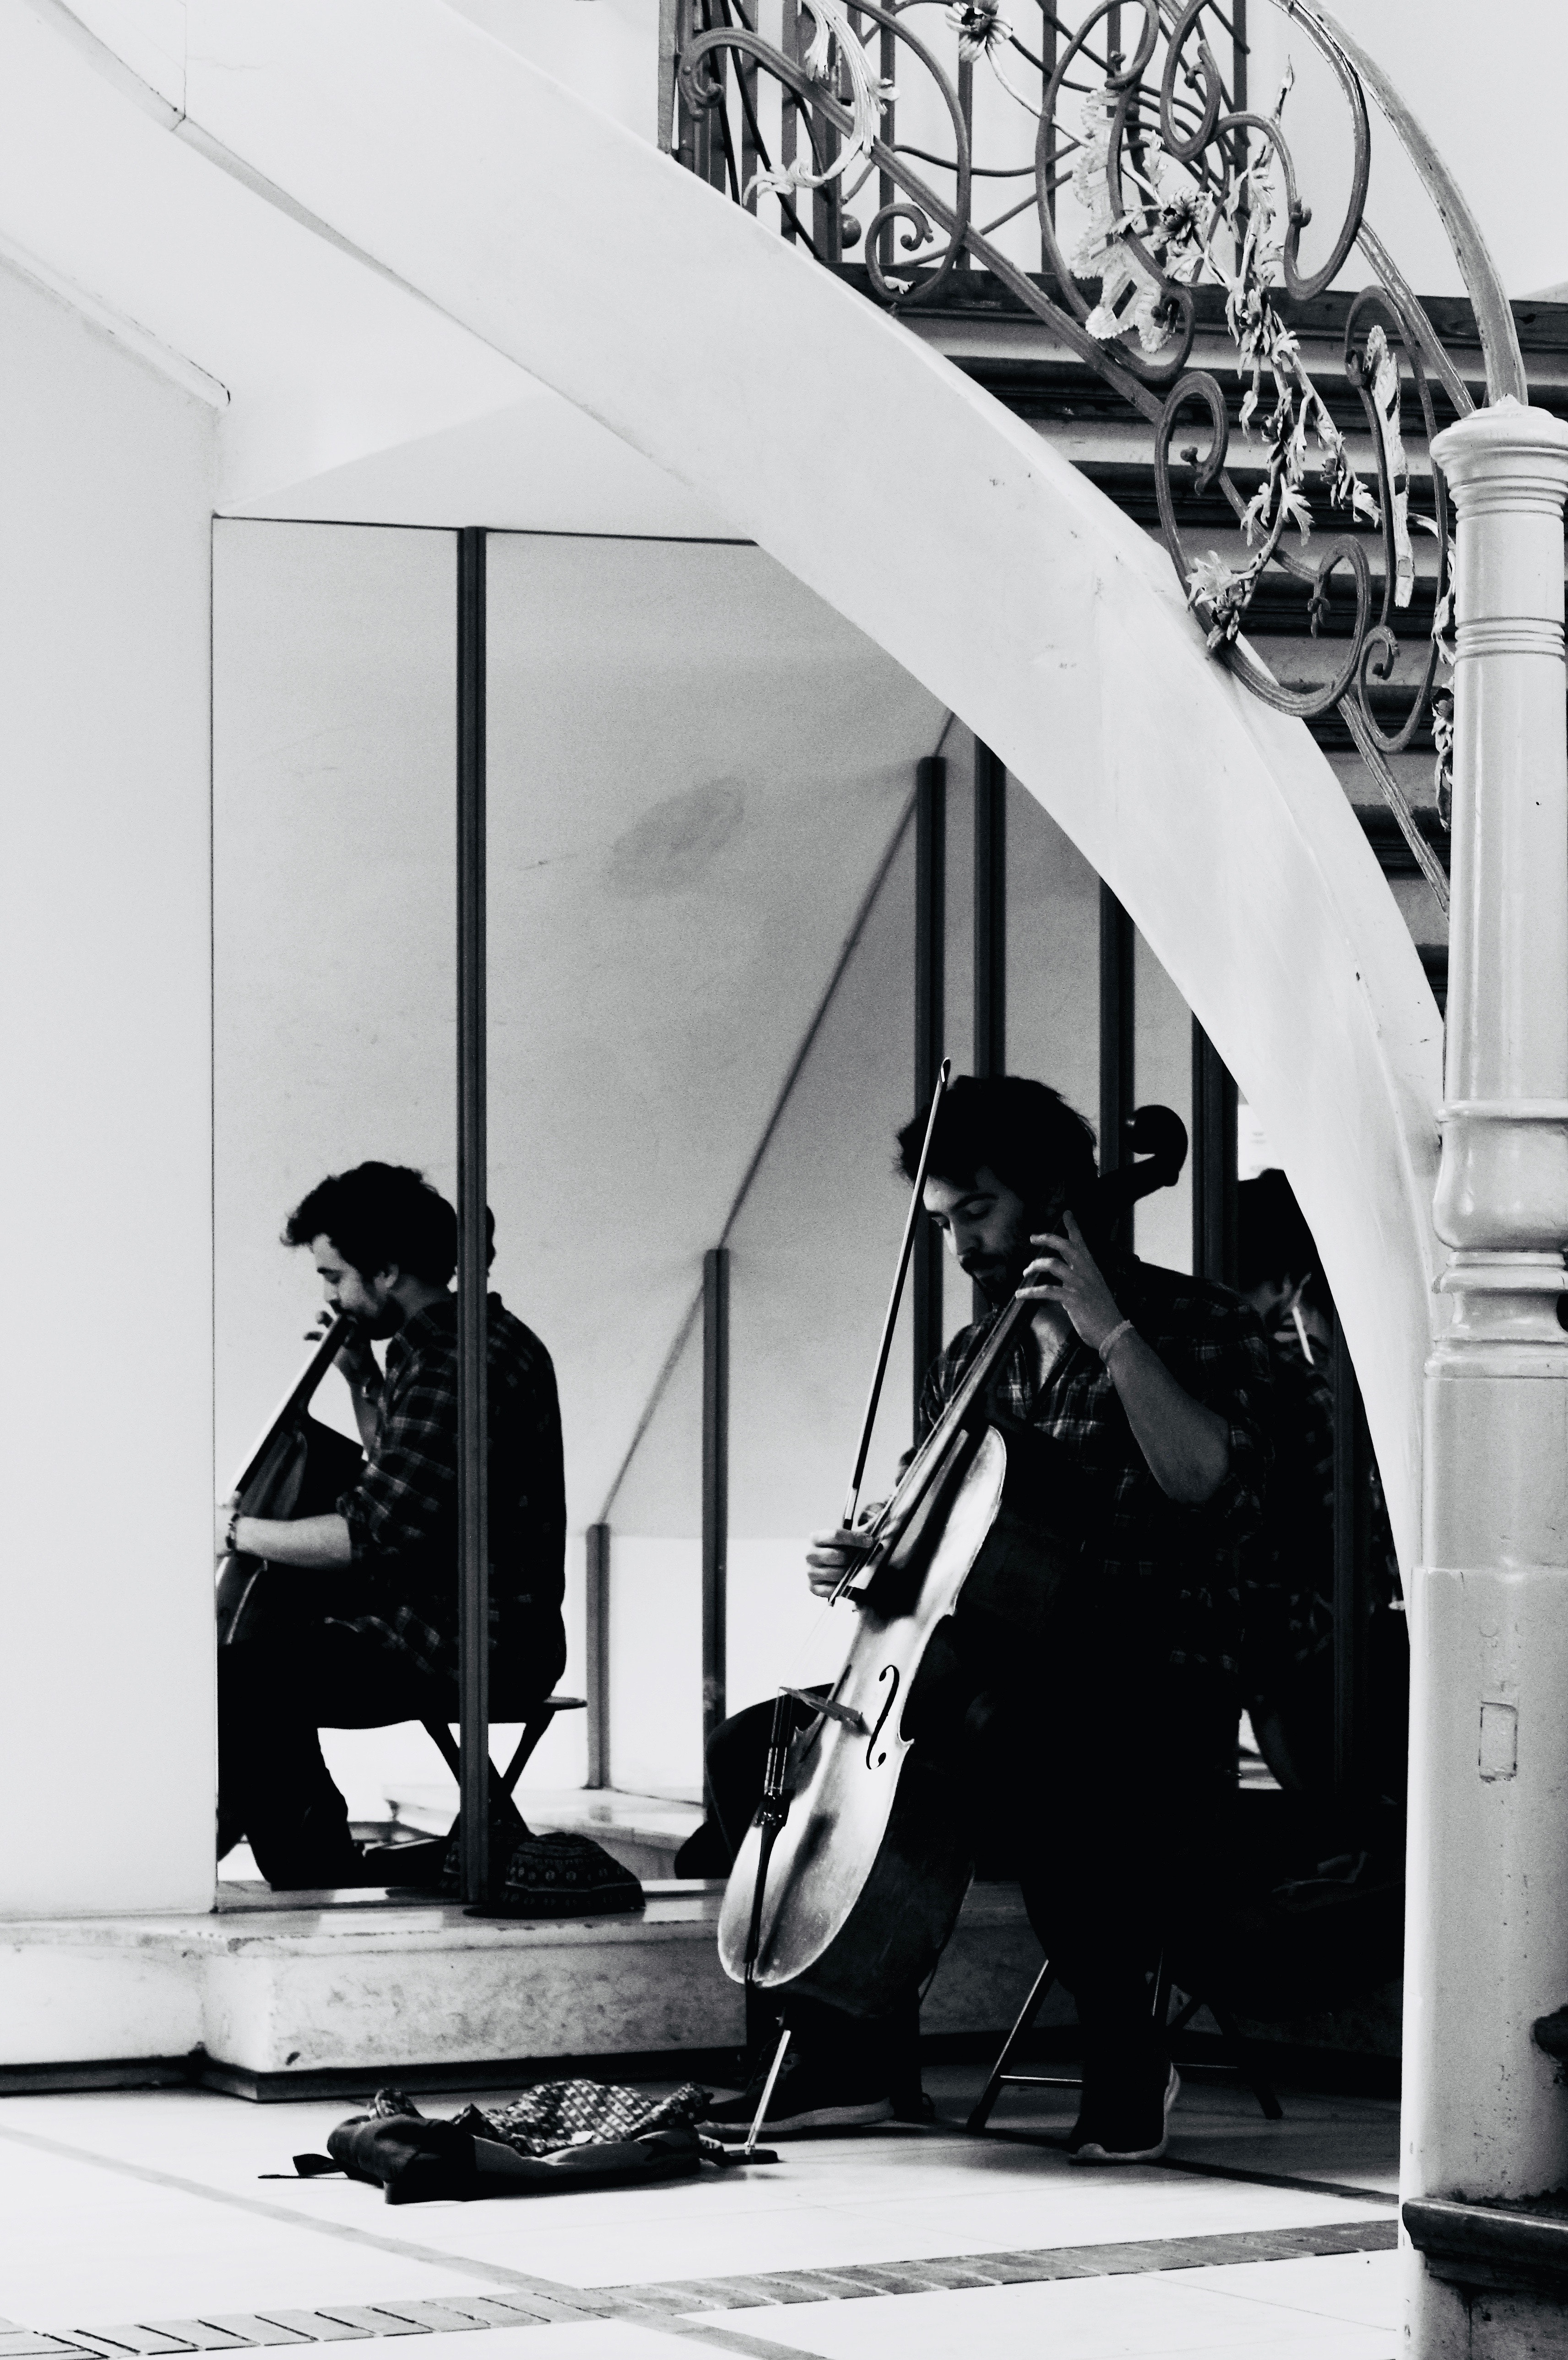
white, black and white, monochrome photography, monochrome, photography, architecture, stock photography, style